Blood of the Samurai

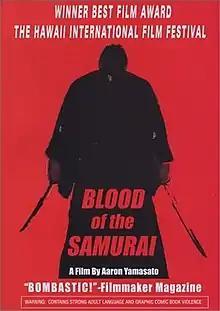

Blood of the Samurai is a 2001 American action film directed by Aaron Yamasato. It stars Bryan Yamasaki and Michael Ng as two friends who, after discovering a pair of ancient katanas, become possessed by the swords. A mysterious man, played by Shawn Forsythe, hunts them down to recover the katanas. It premiered at the Hawaii International Film Festival in November 2001.